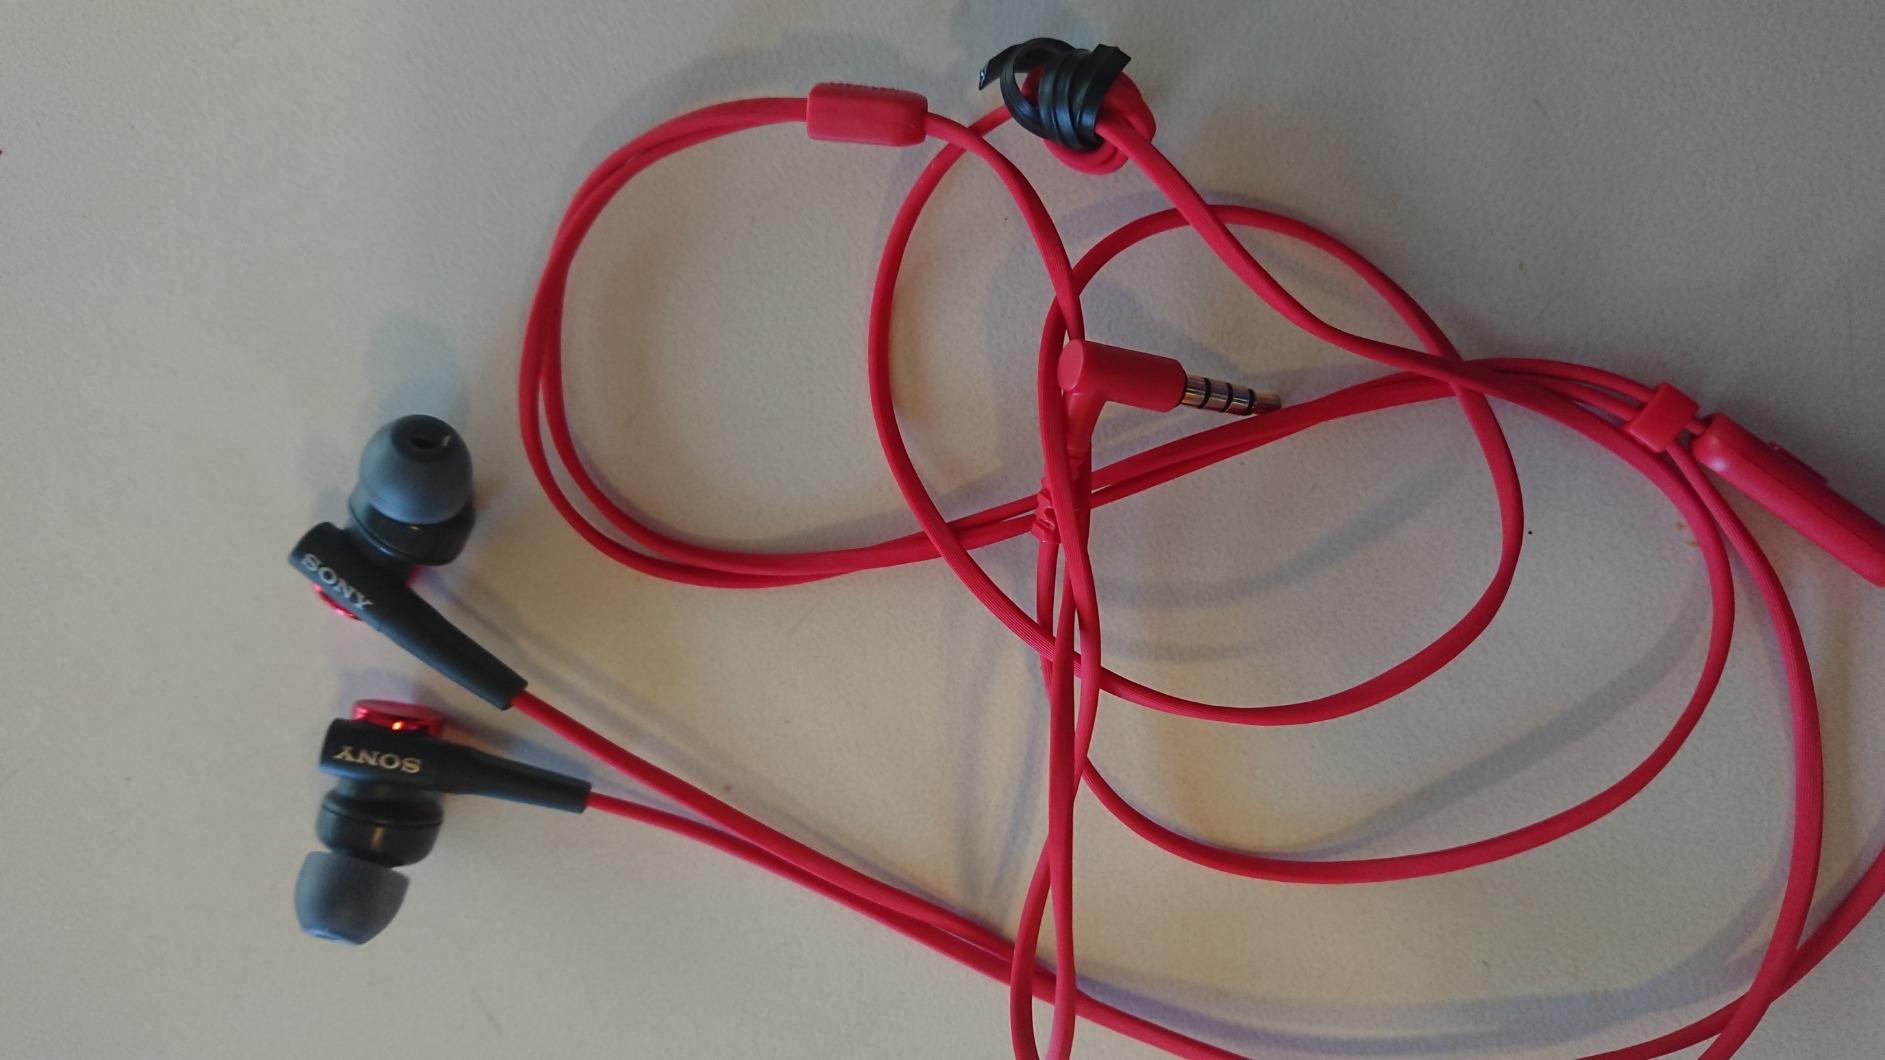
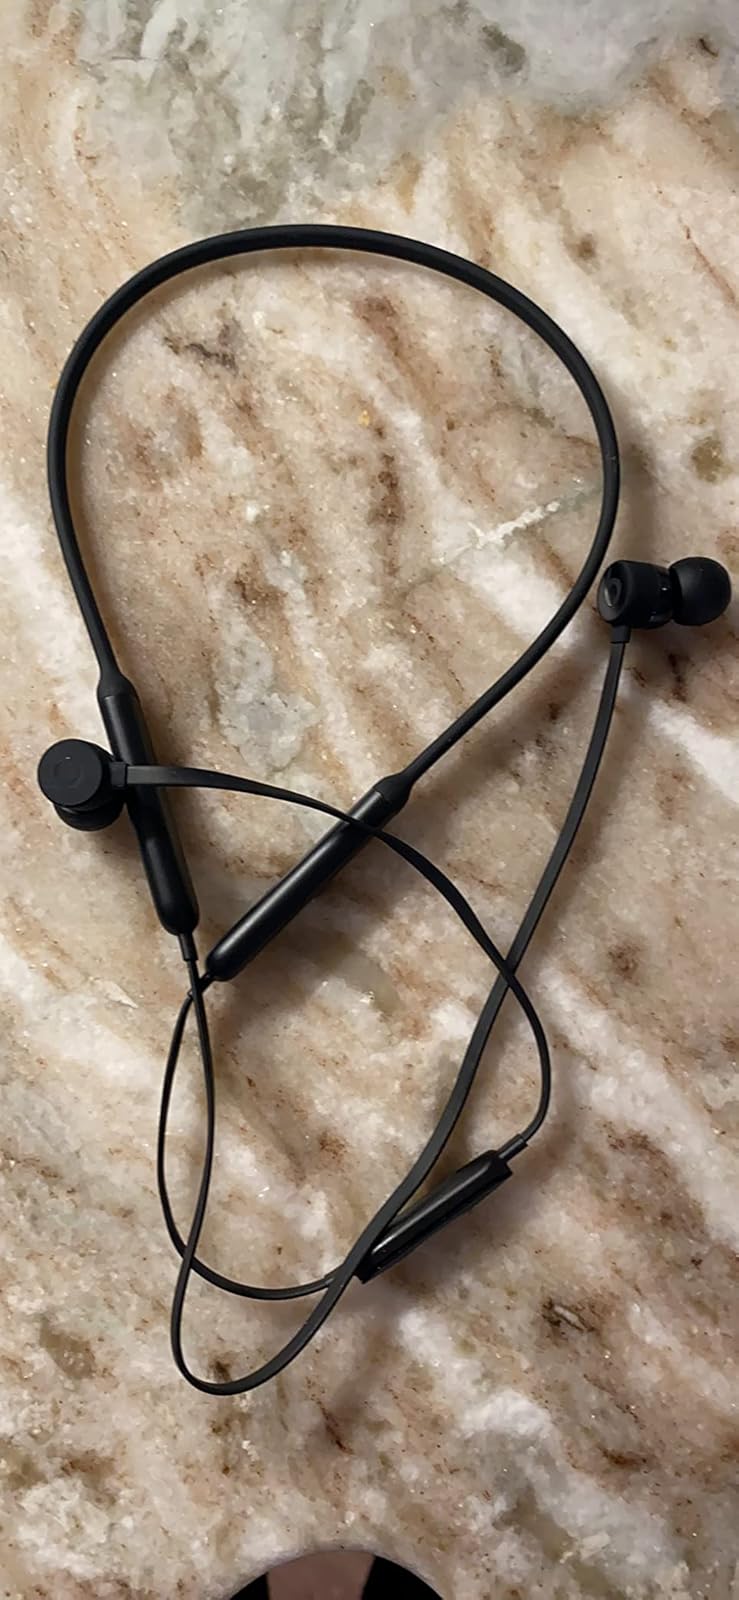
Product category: headphones
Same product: no